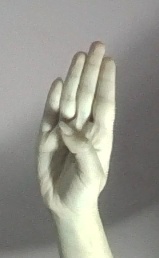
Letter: kaaf